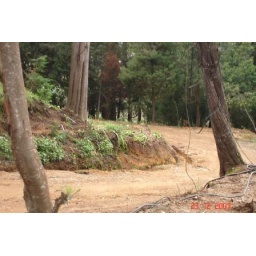
Drive flanked by maure trees and a large bed of agapanthus lillies